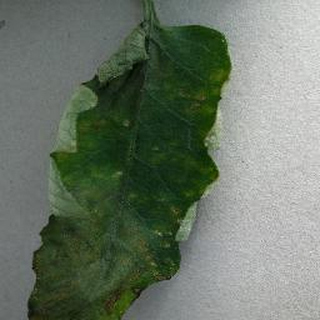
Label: tomato_late_blight